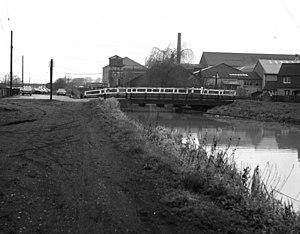
L'écluse de Colthrop est une écluse sur le canal Kennet et Avon, situé à Thatcham, dans le Berkshire, en Angleterre.